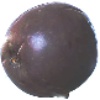
Label: Passion Fruit 1